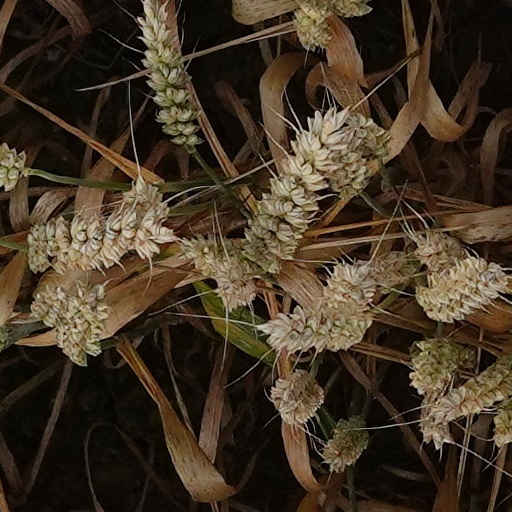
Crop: wheat